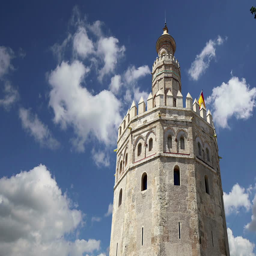
tourist attraction or tourist attraction , a medieval military dodecagonal watchtower